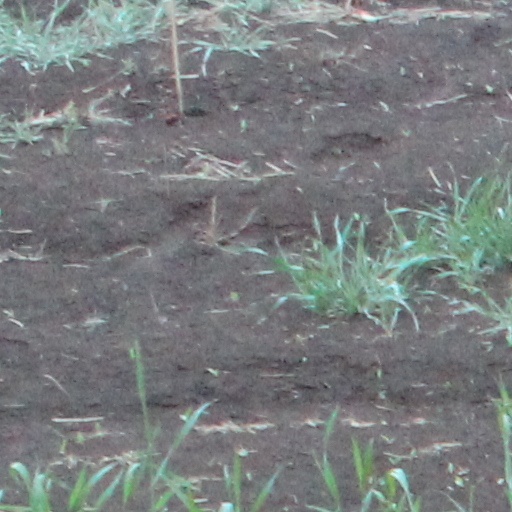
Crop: wheat